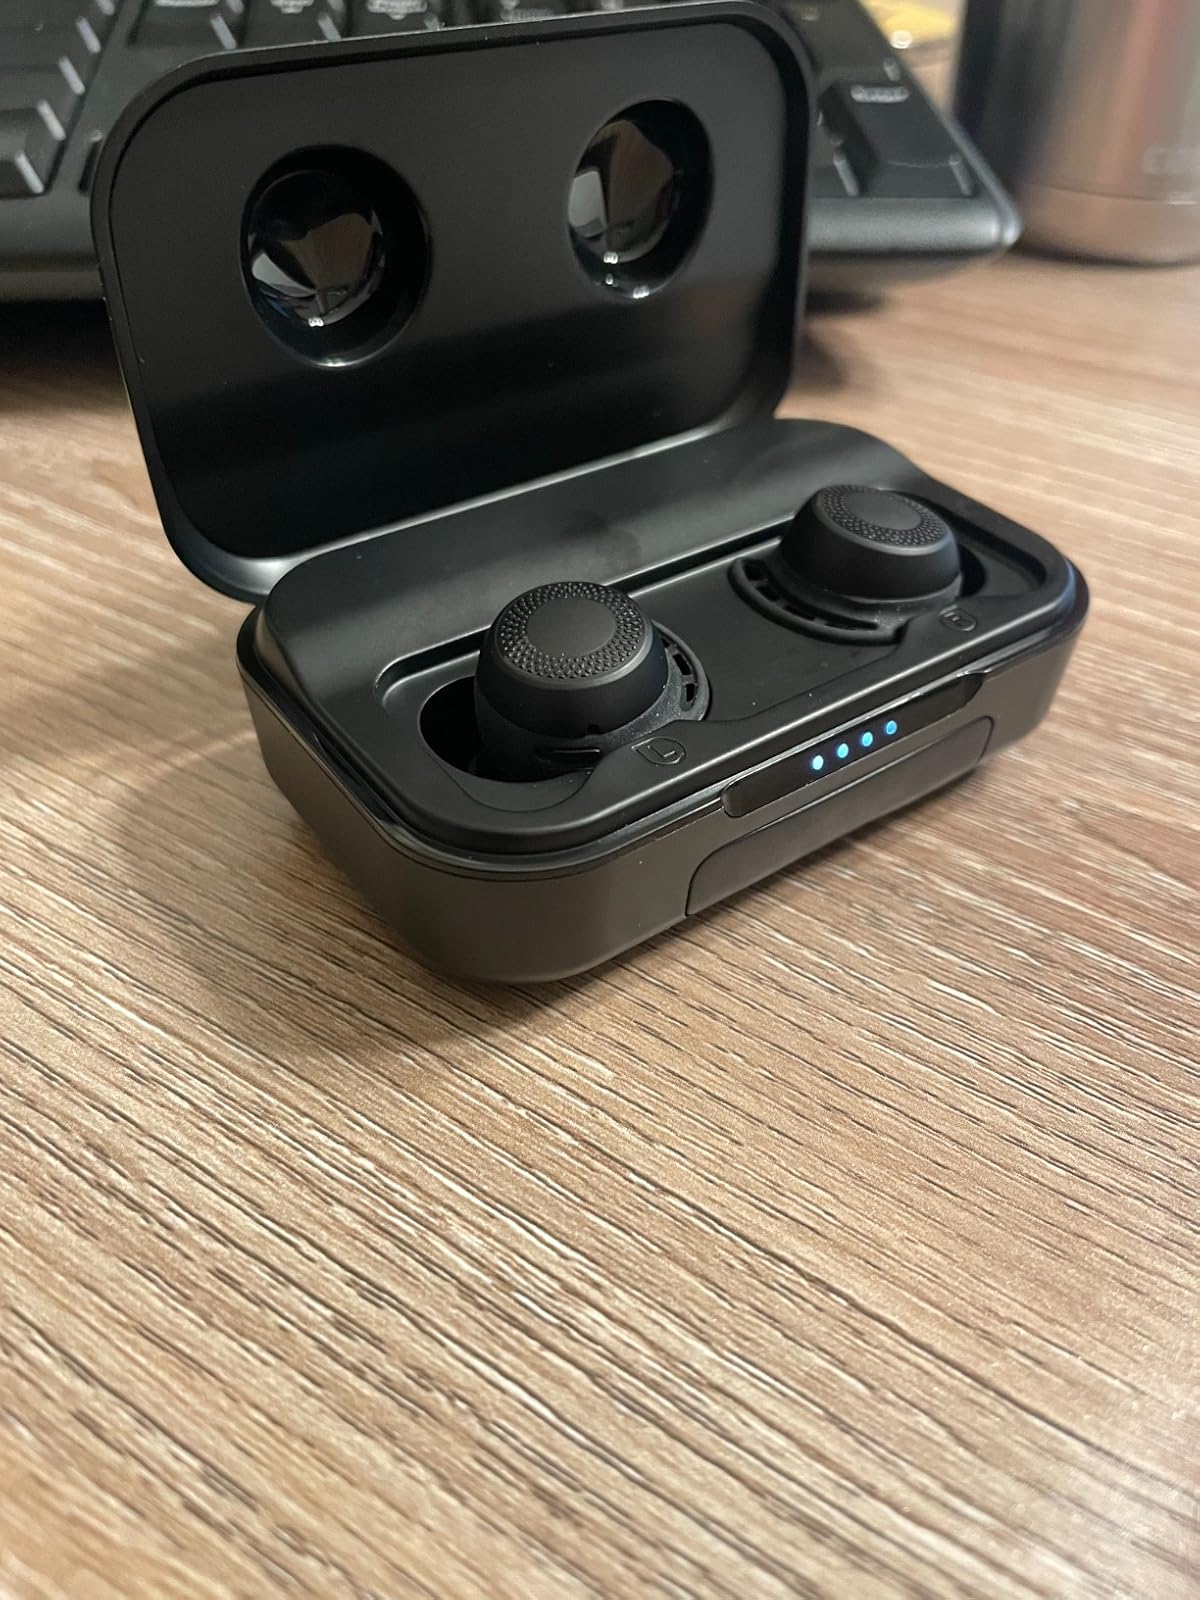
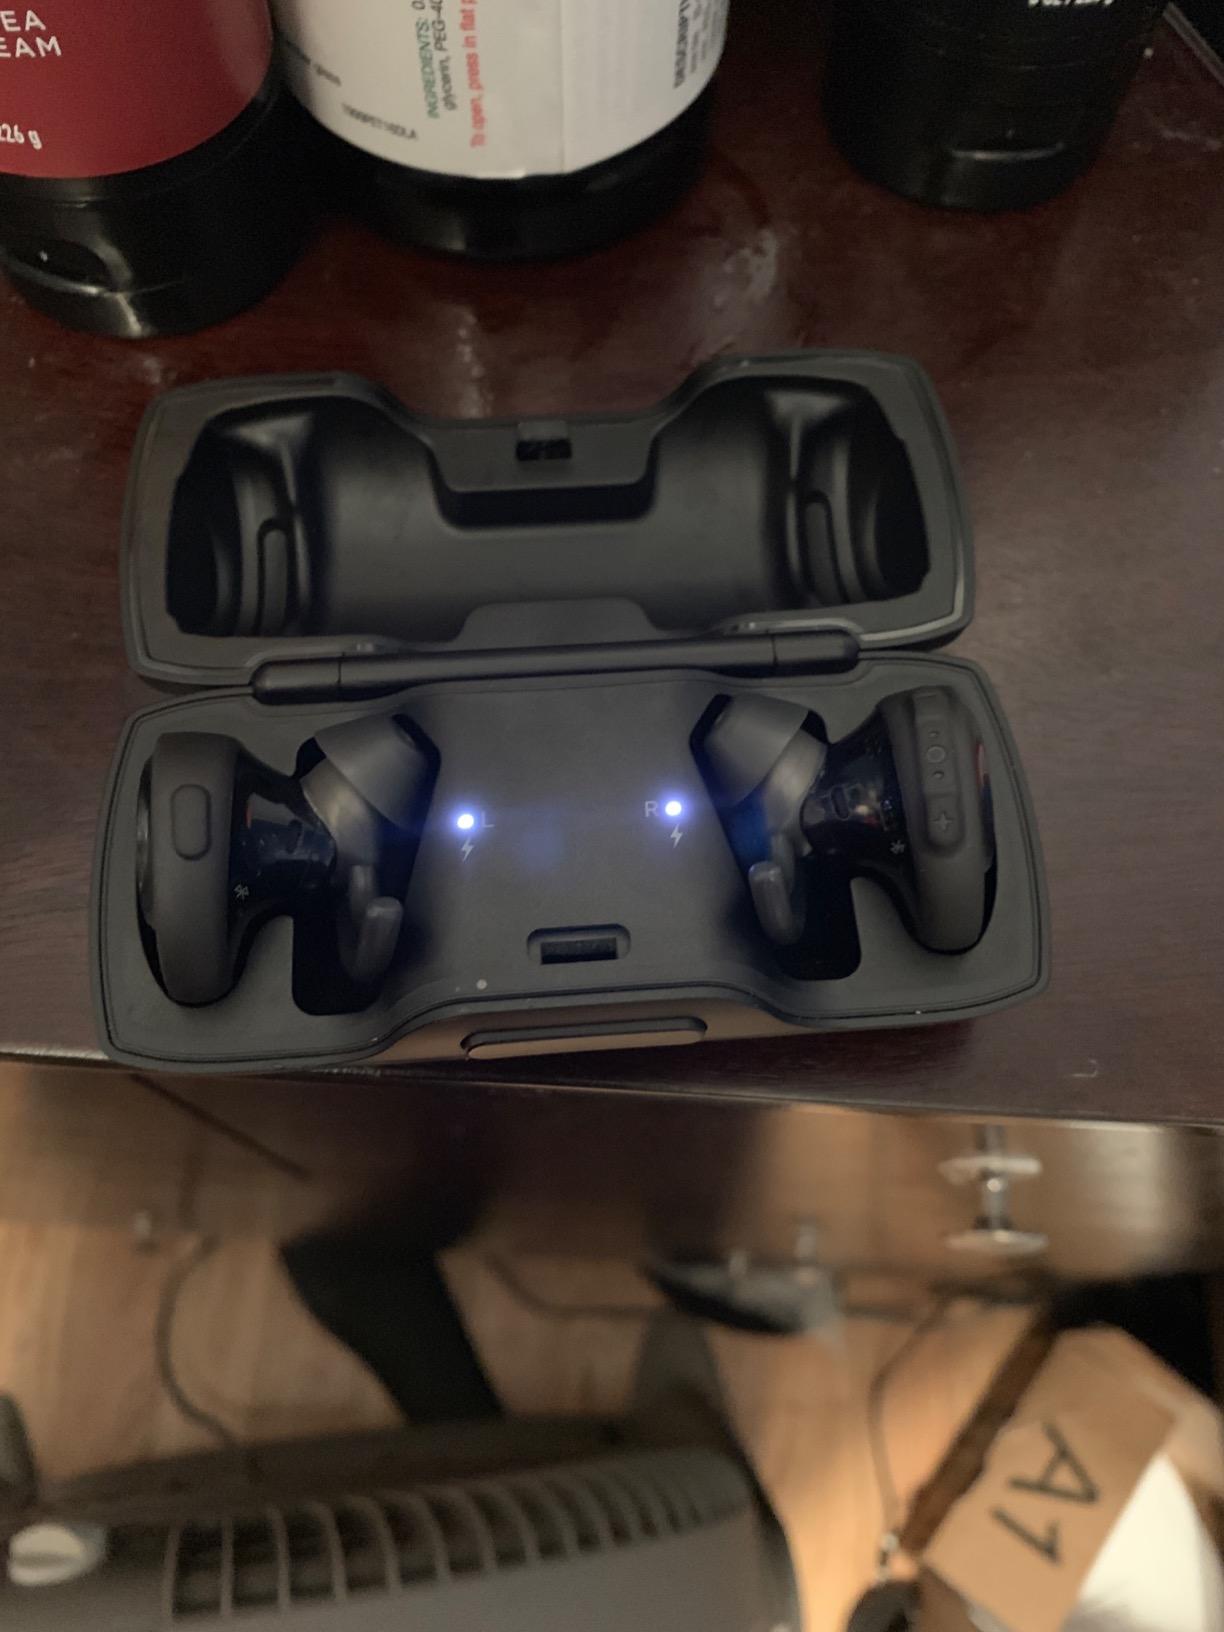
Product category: earbuds
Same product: no